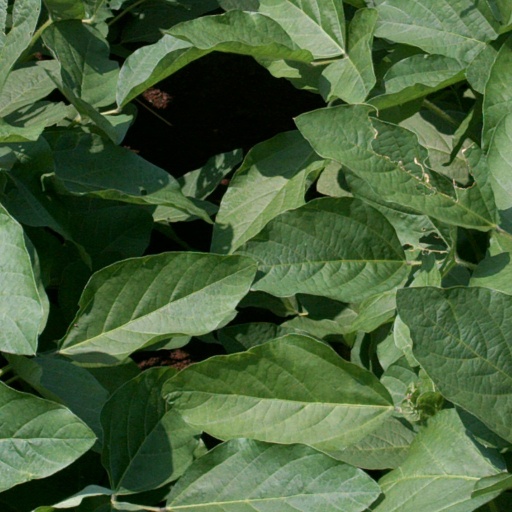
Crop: soybean